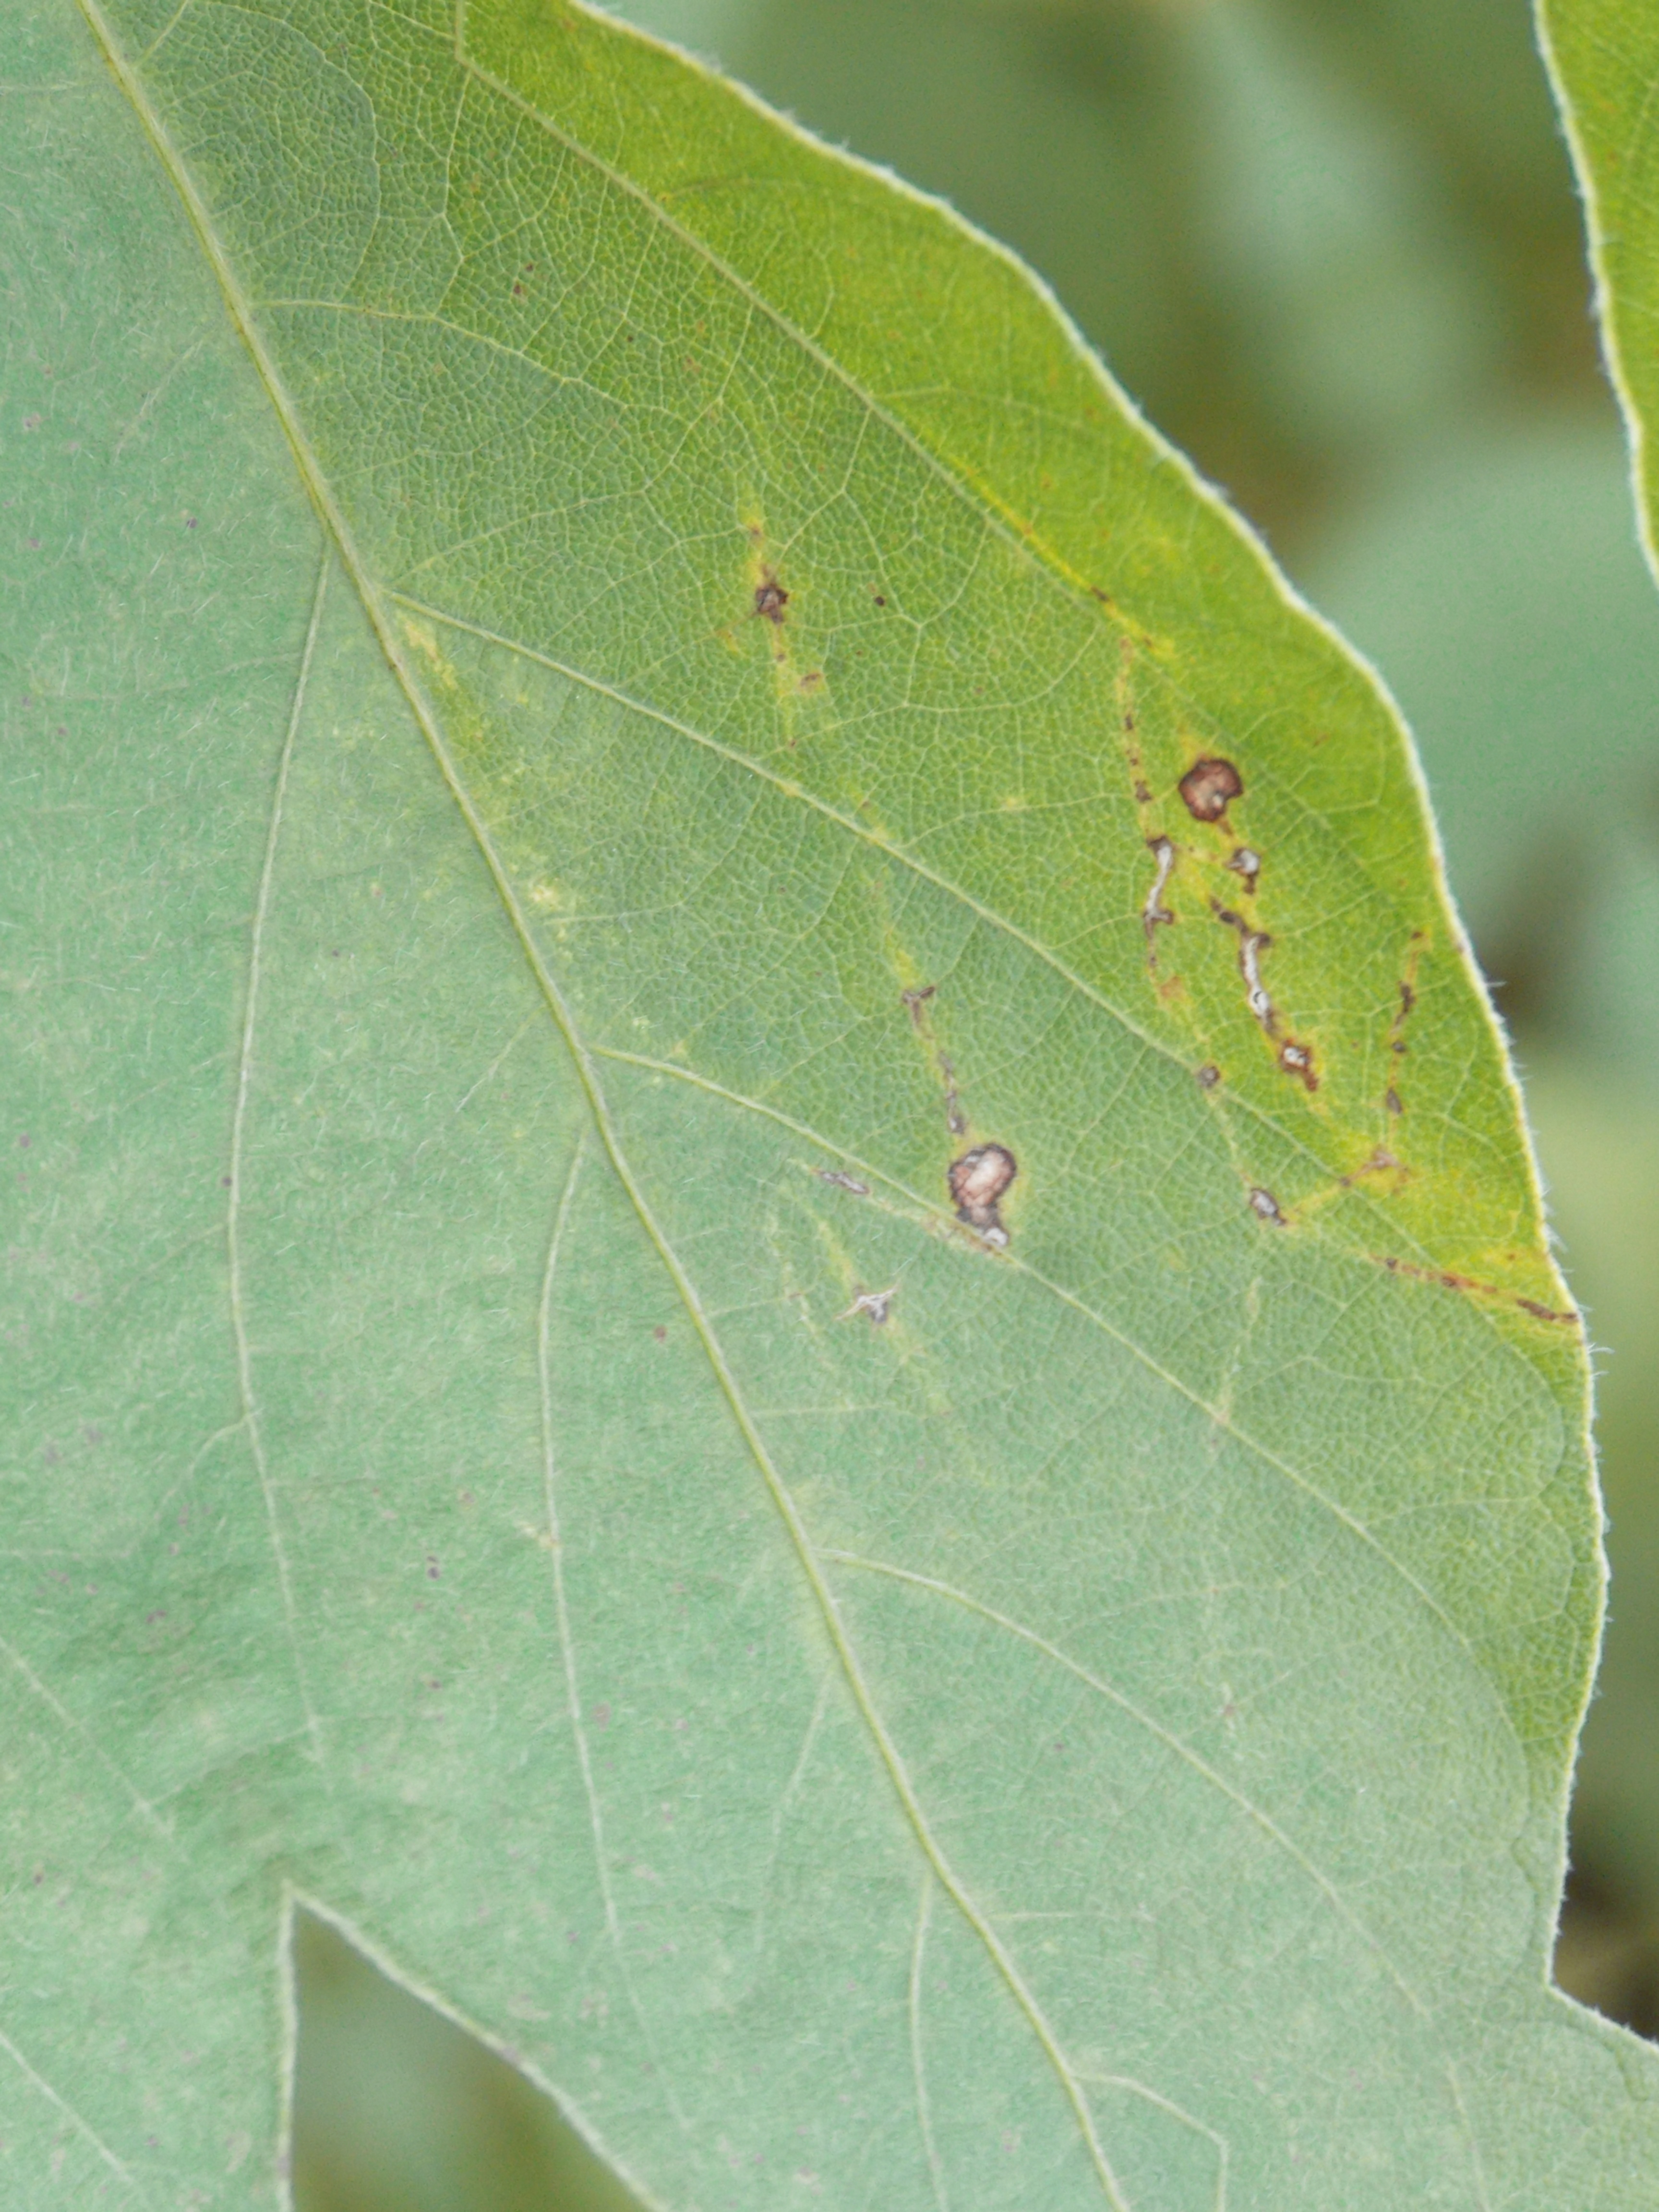
Label: Disease